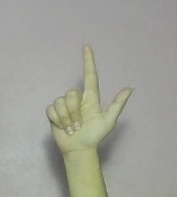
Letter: laam